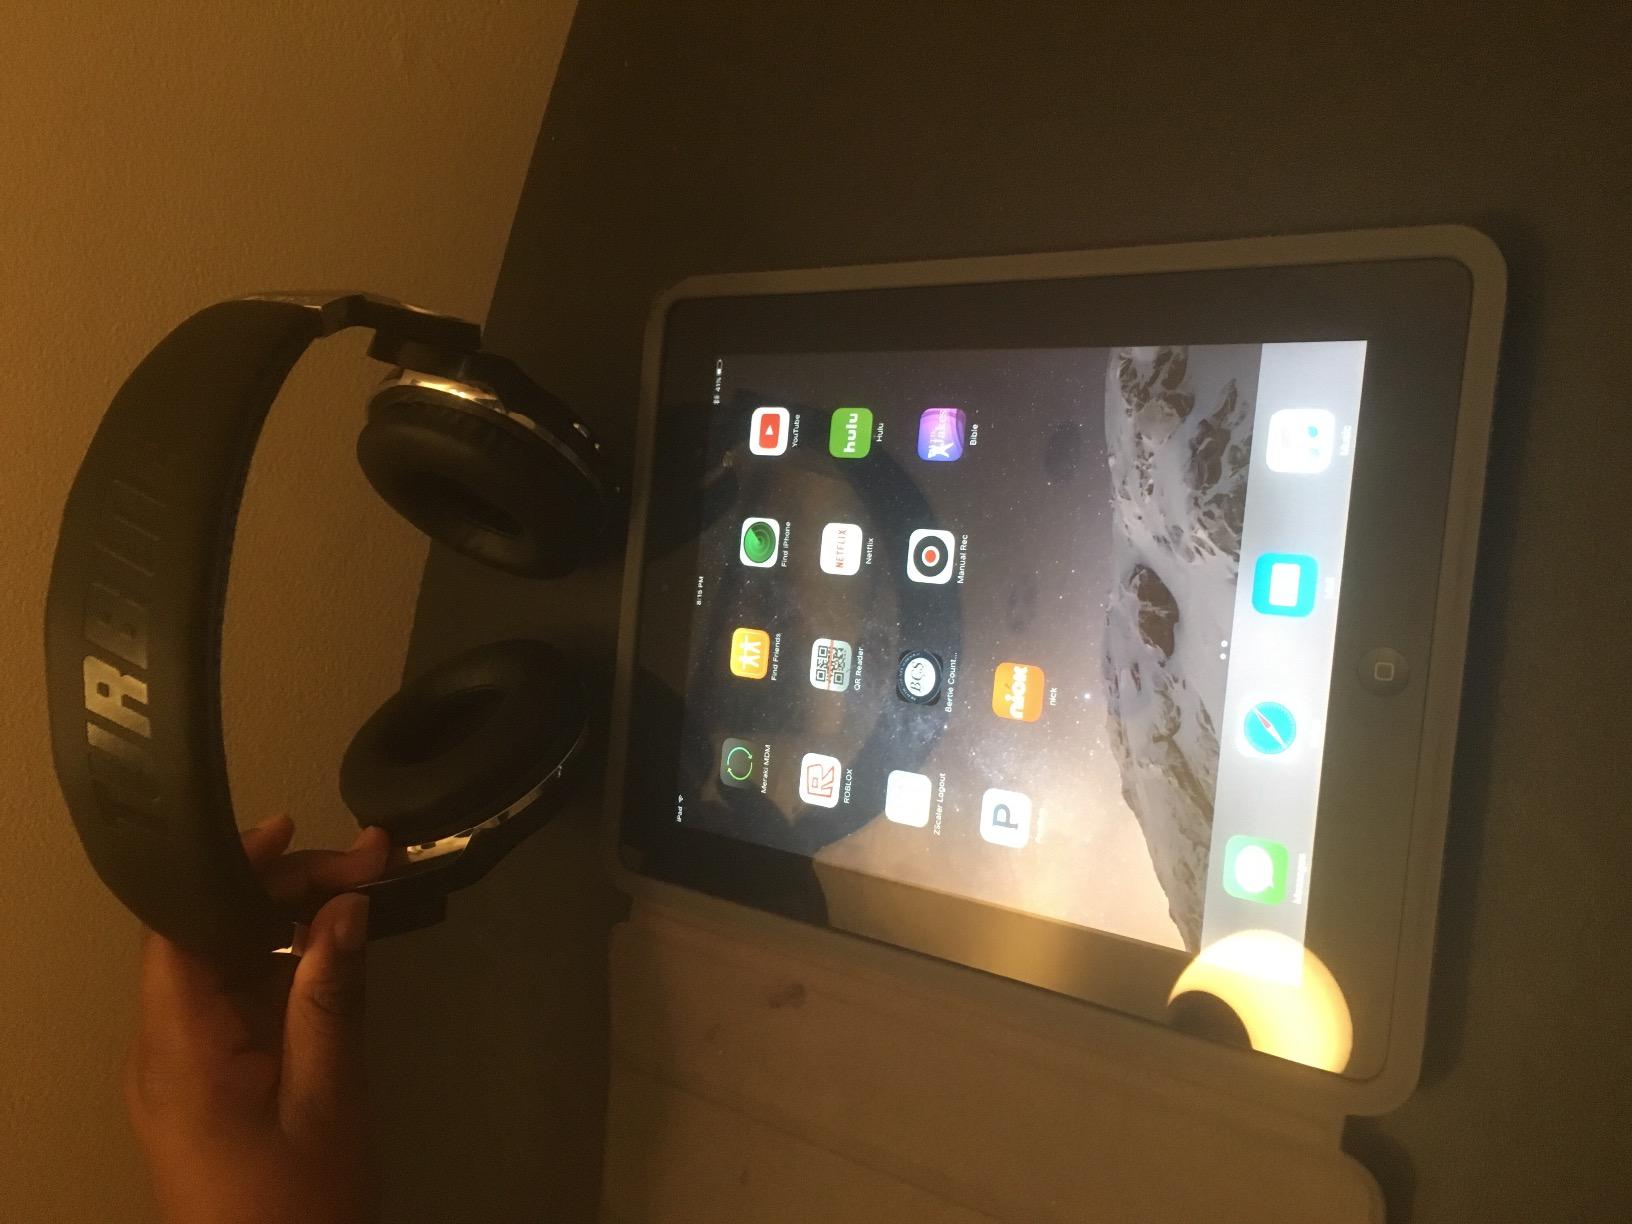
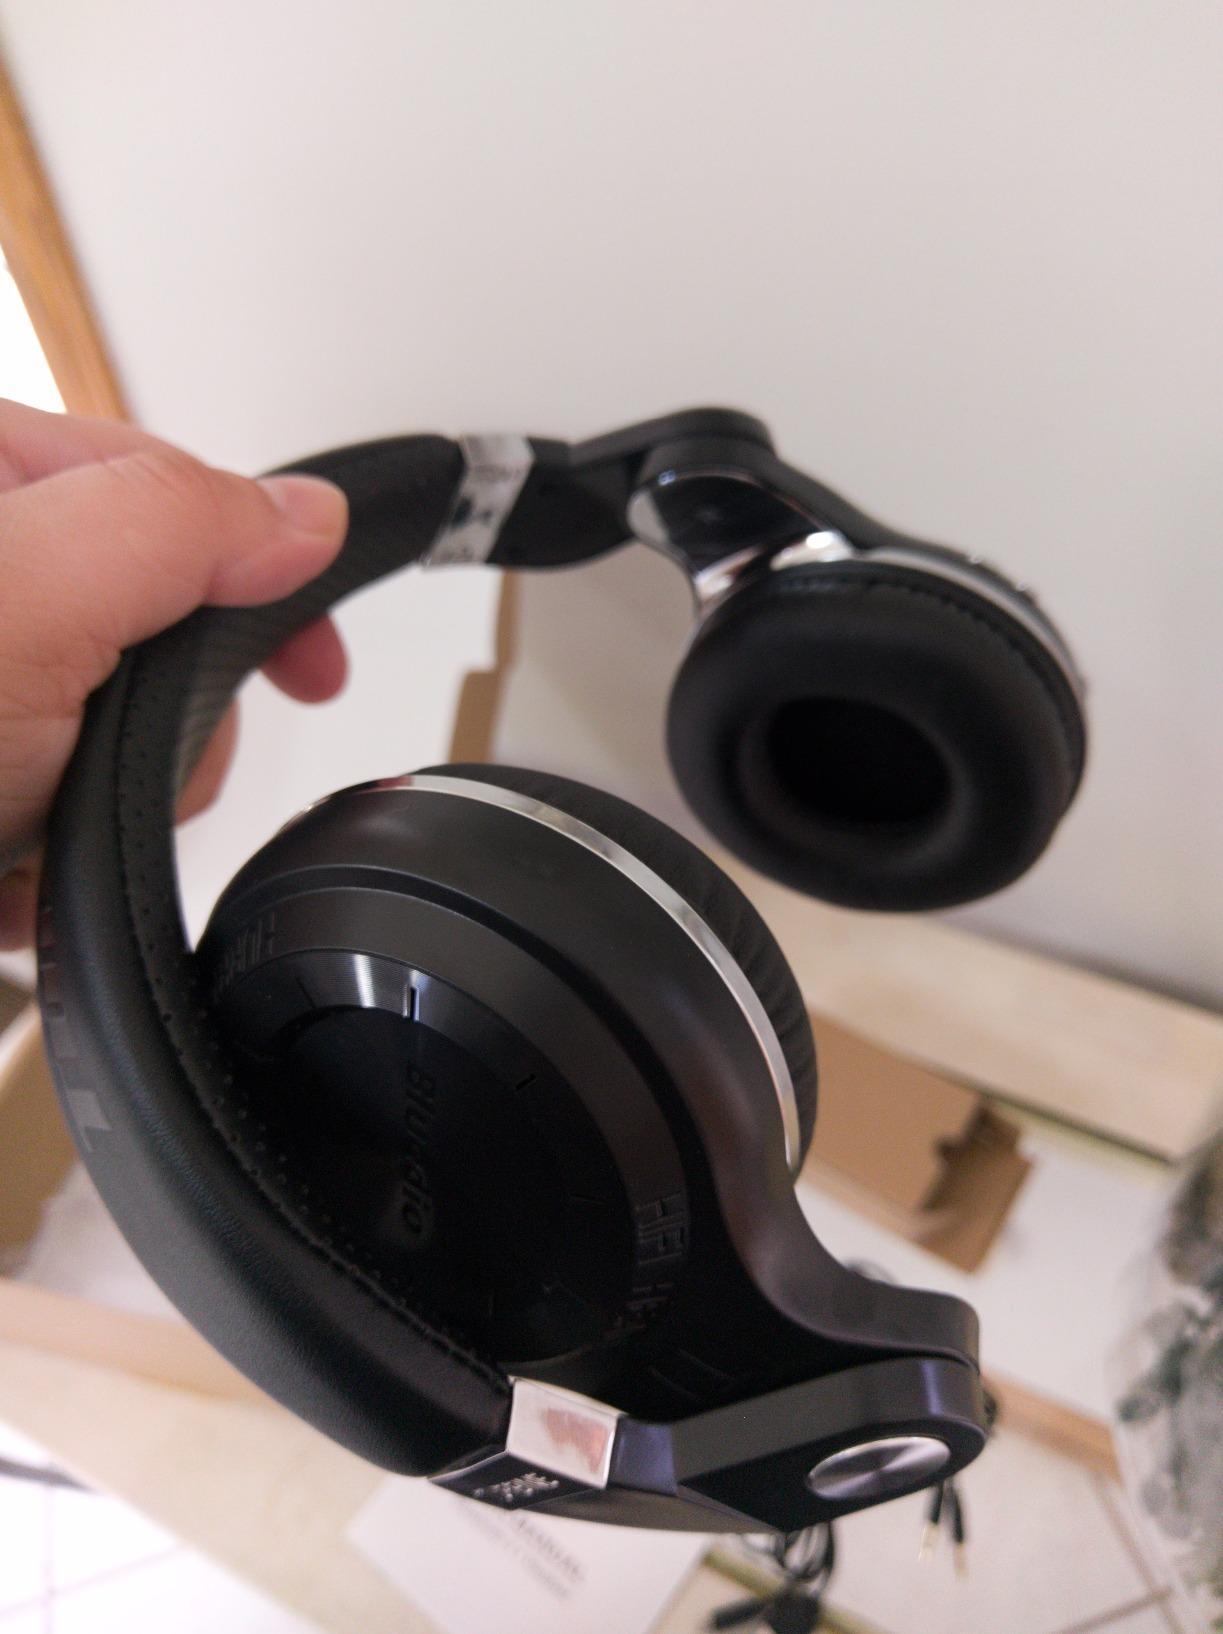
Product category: headphones
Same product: yes